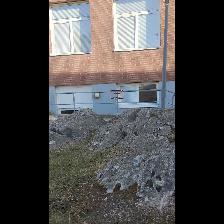
Label: NonHuman